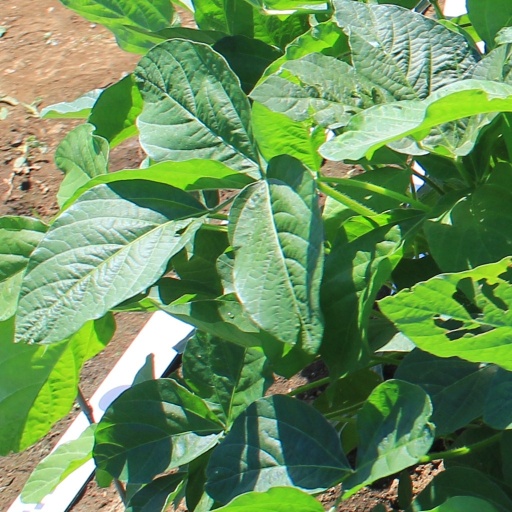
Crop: soybean